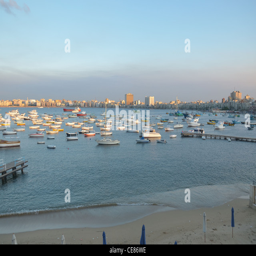
the seascape and skyline with the inner harbor in the foreground